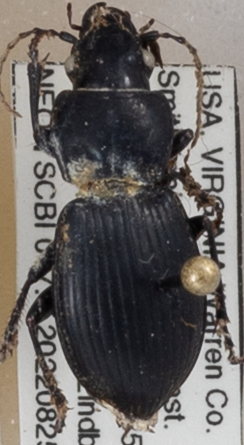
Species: Cyclotrachelus sigillatus
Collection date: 2022-08-25
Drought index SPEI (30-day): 1.082
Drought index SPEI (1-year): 0.9
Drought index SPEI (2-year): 0.8